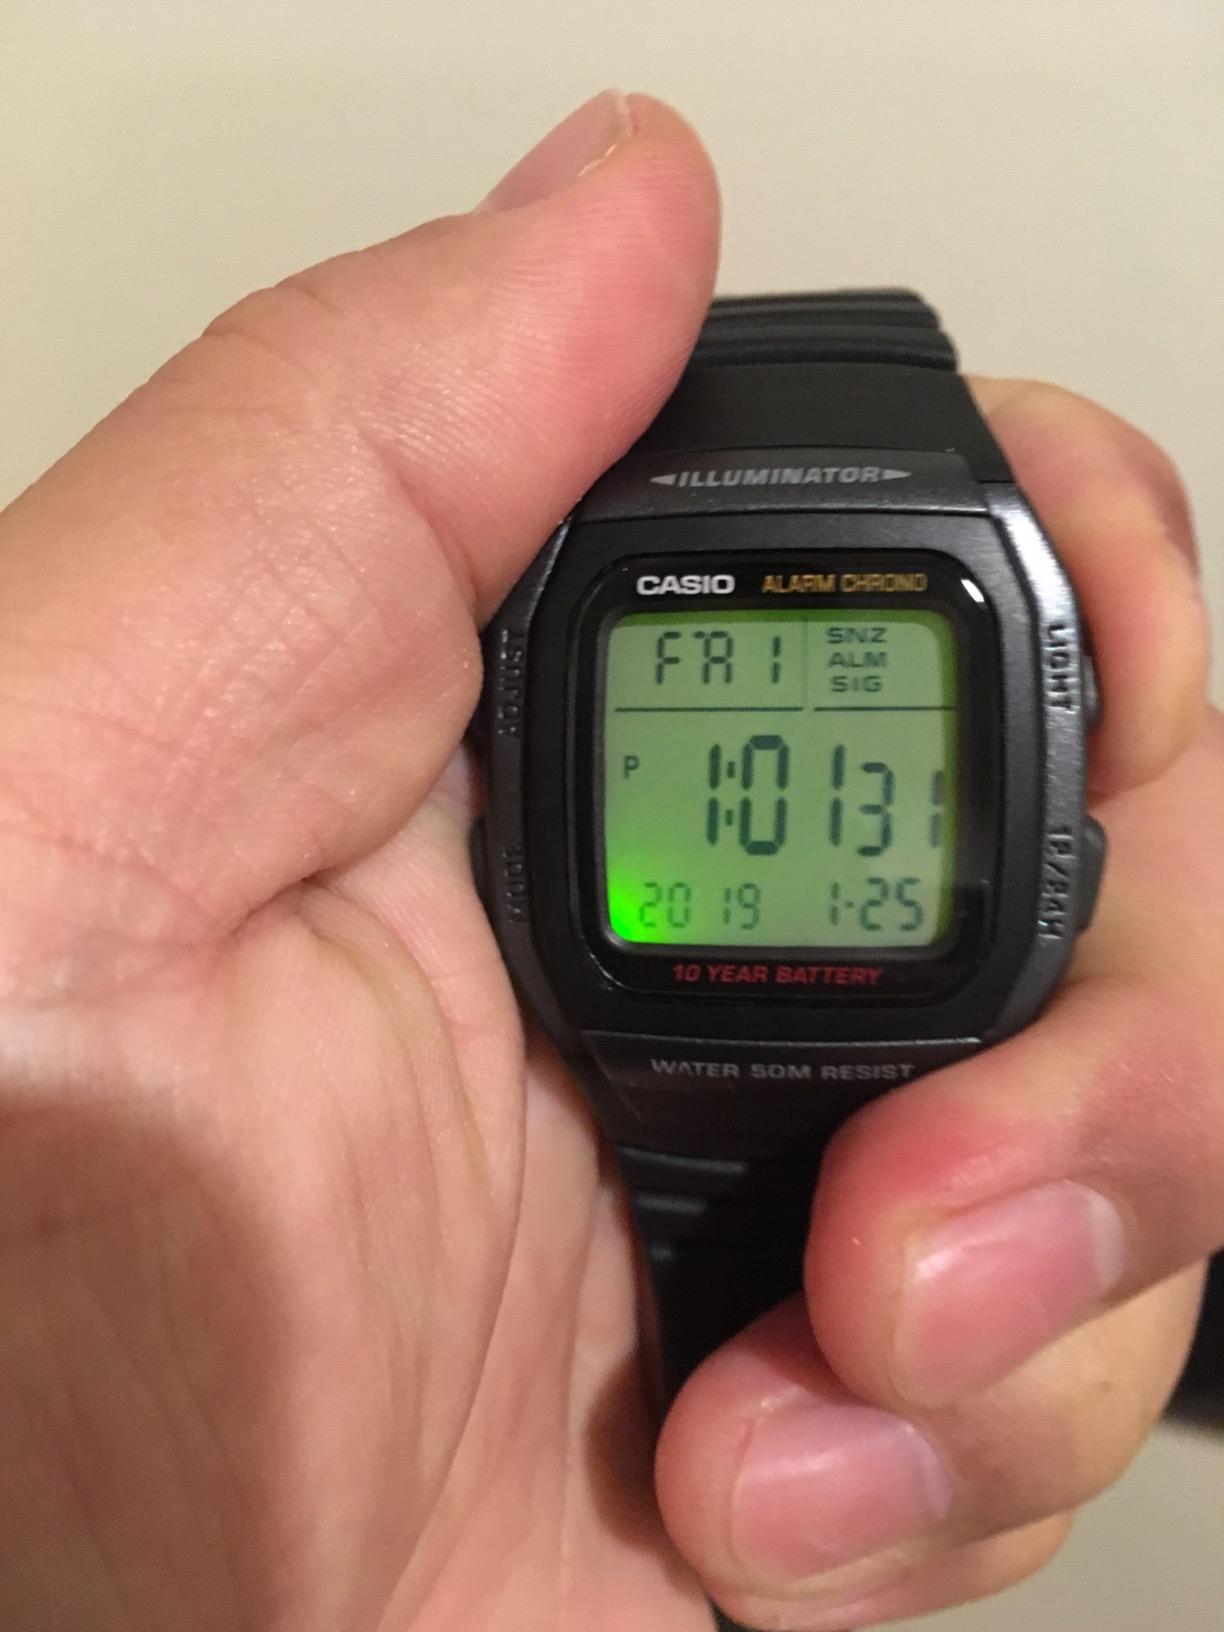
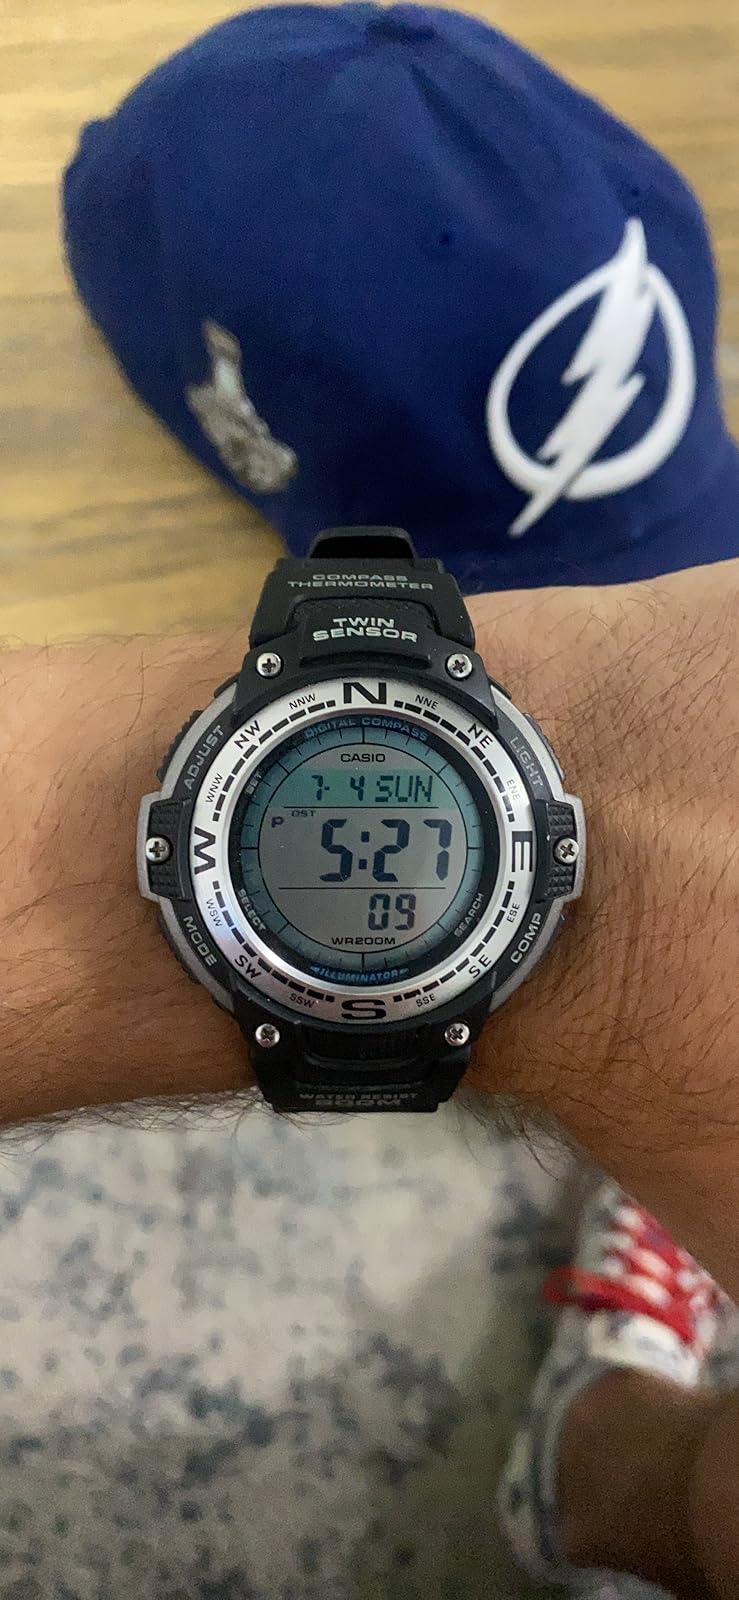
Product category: accessories_watch
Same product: no